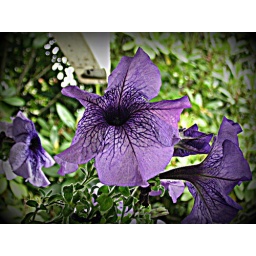
petunias in a hanging basket just out my front door